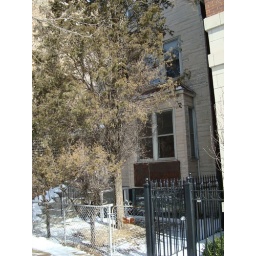
I cant believe in this age of yuppie tear downs that this building is still standing on Southport